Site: brandenburg
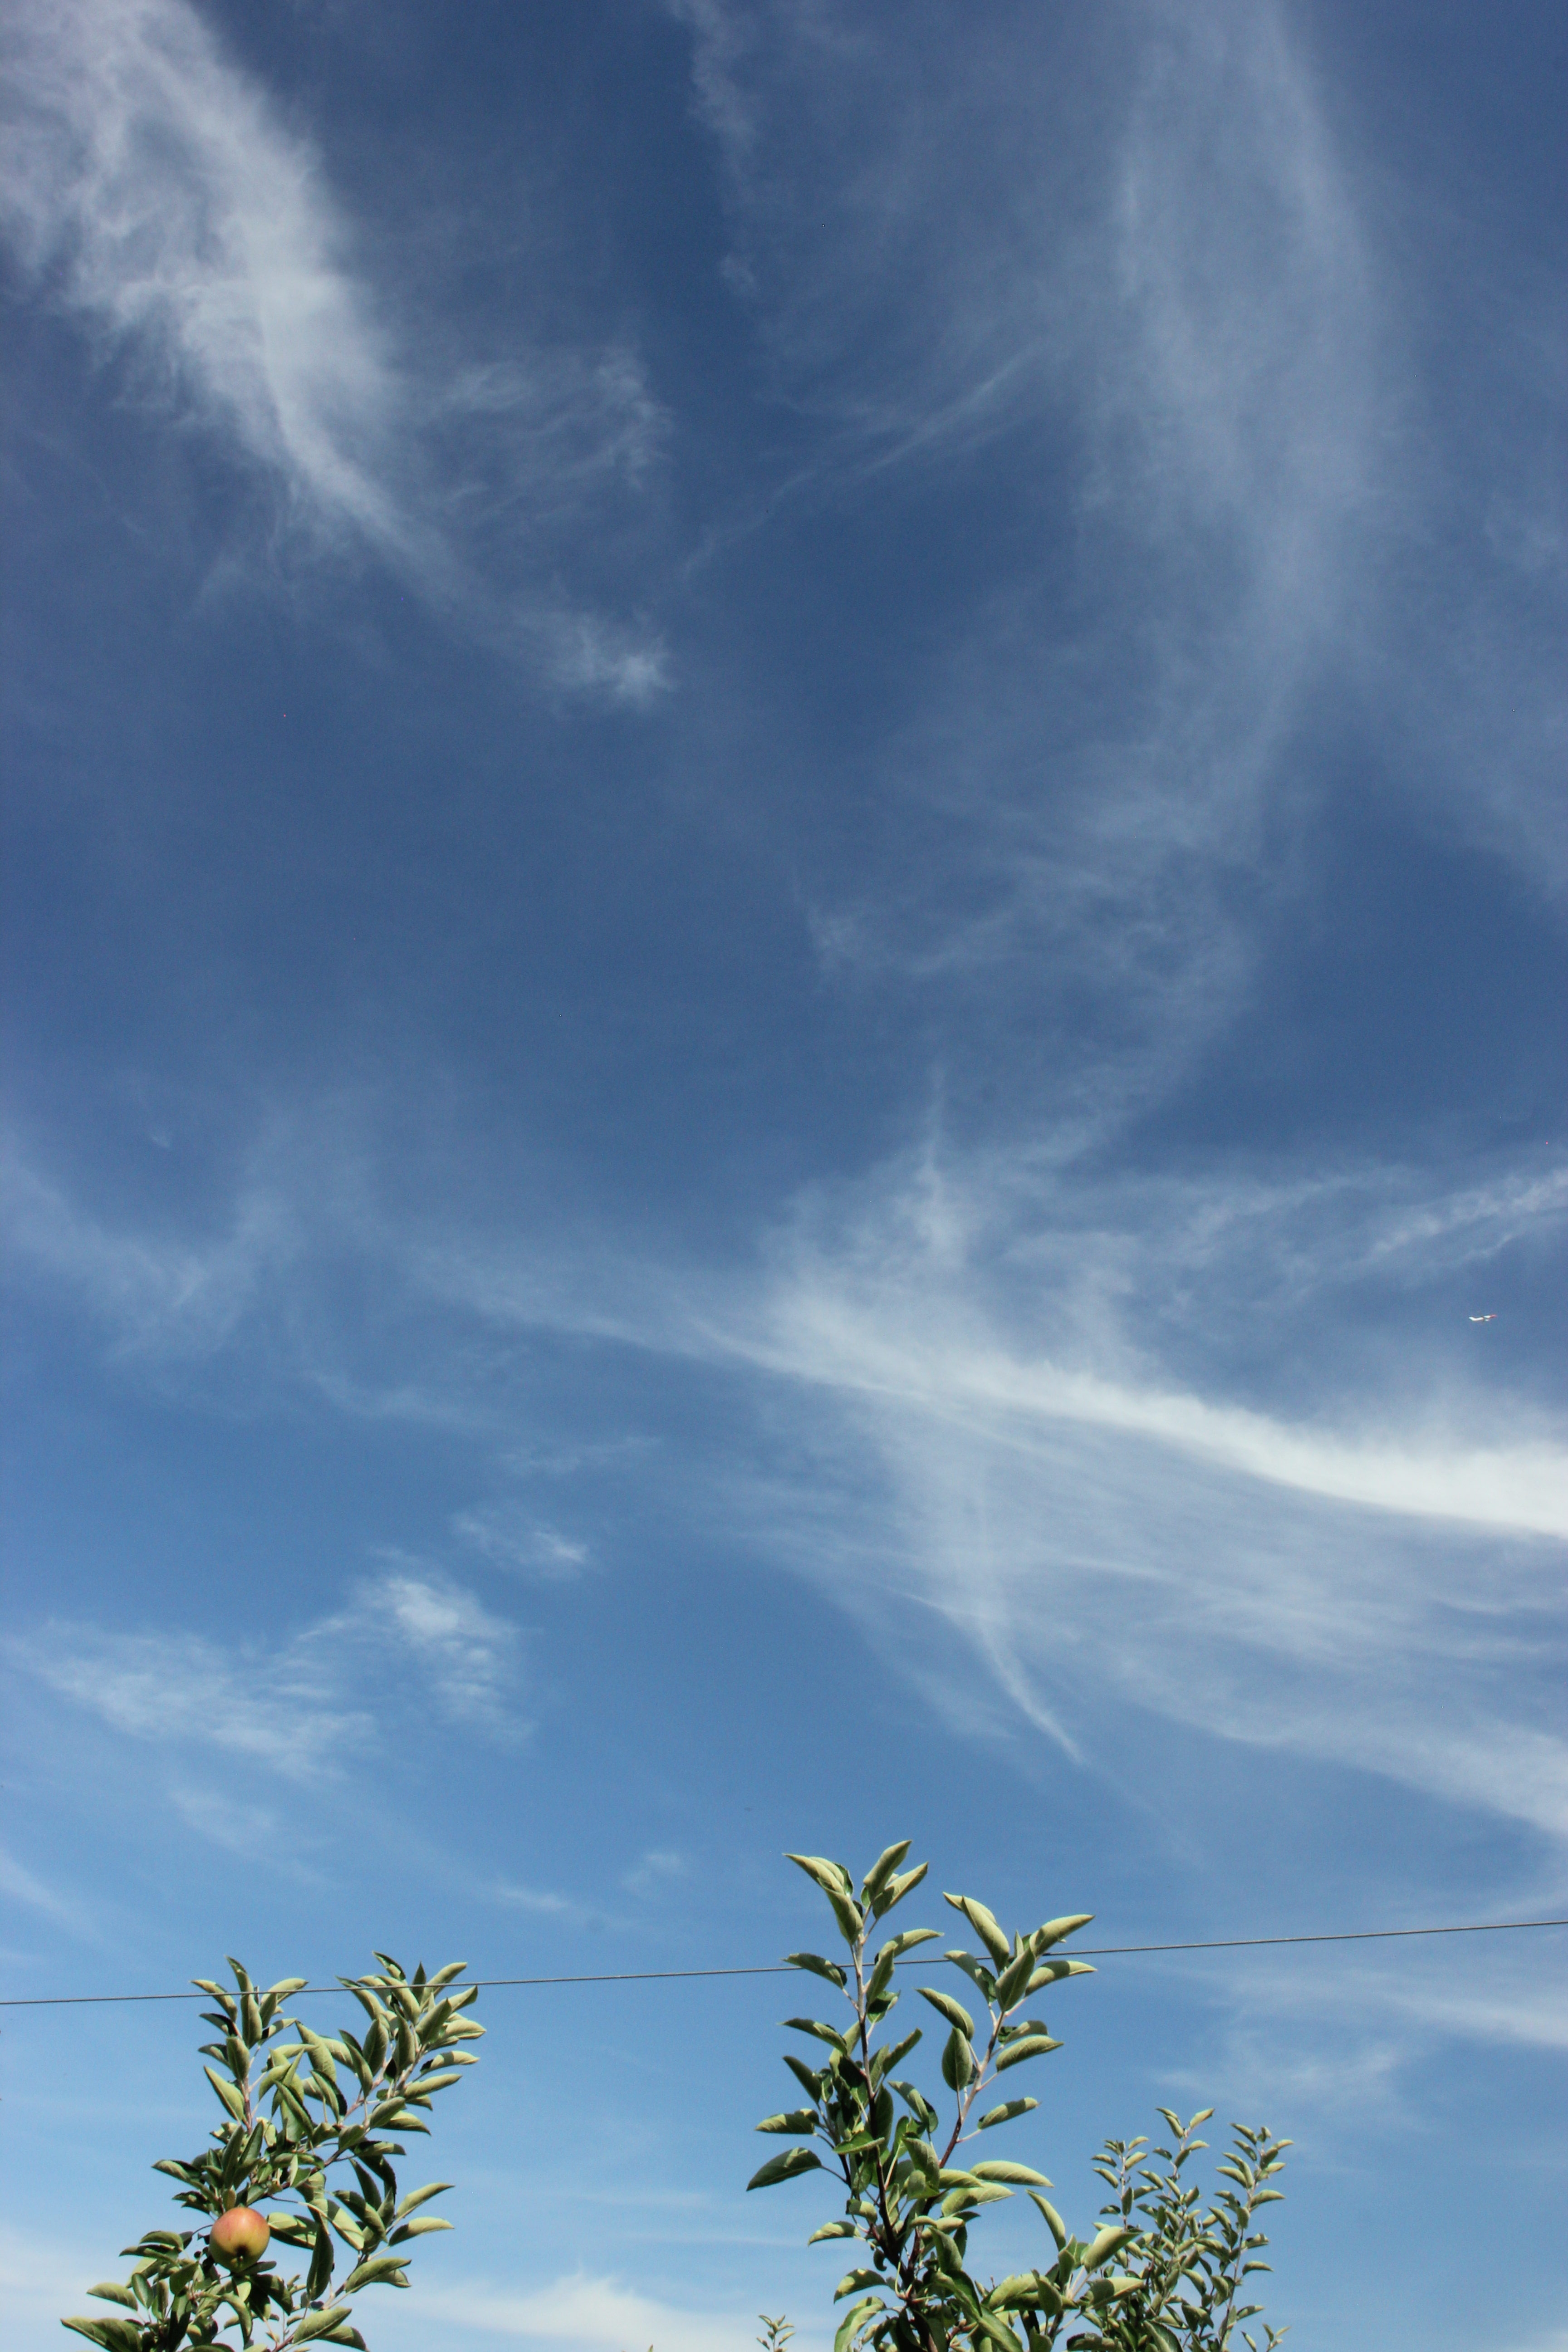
Growth stage (BBCH 77): Development of fruit